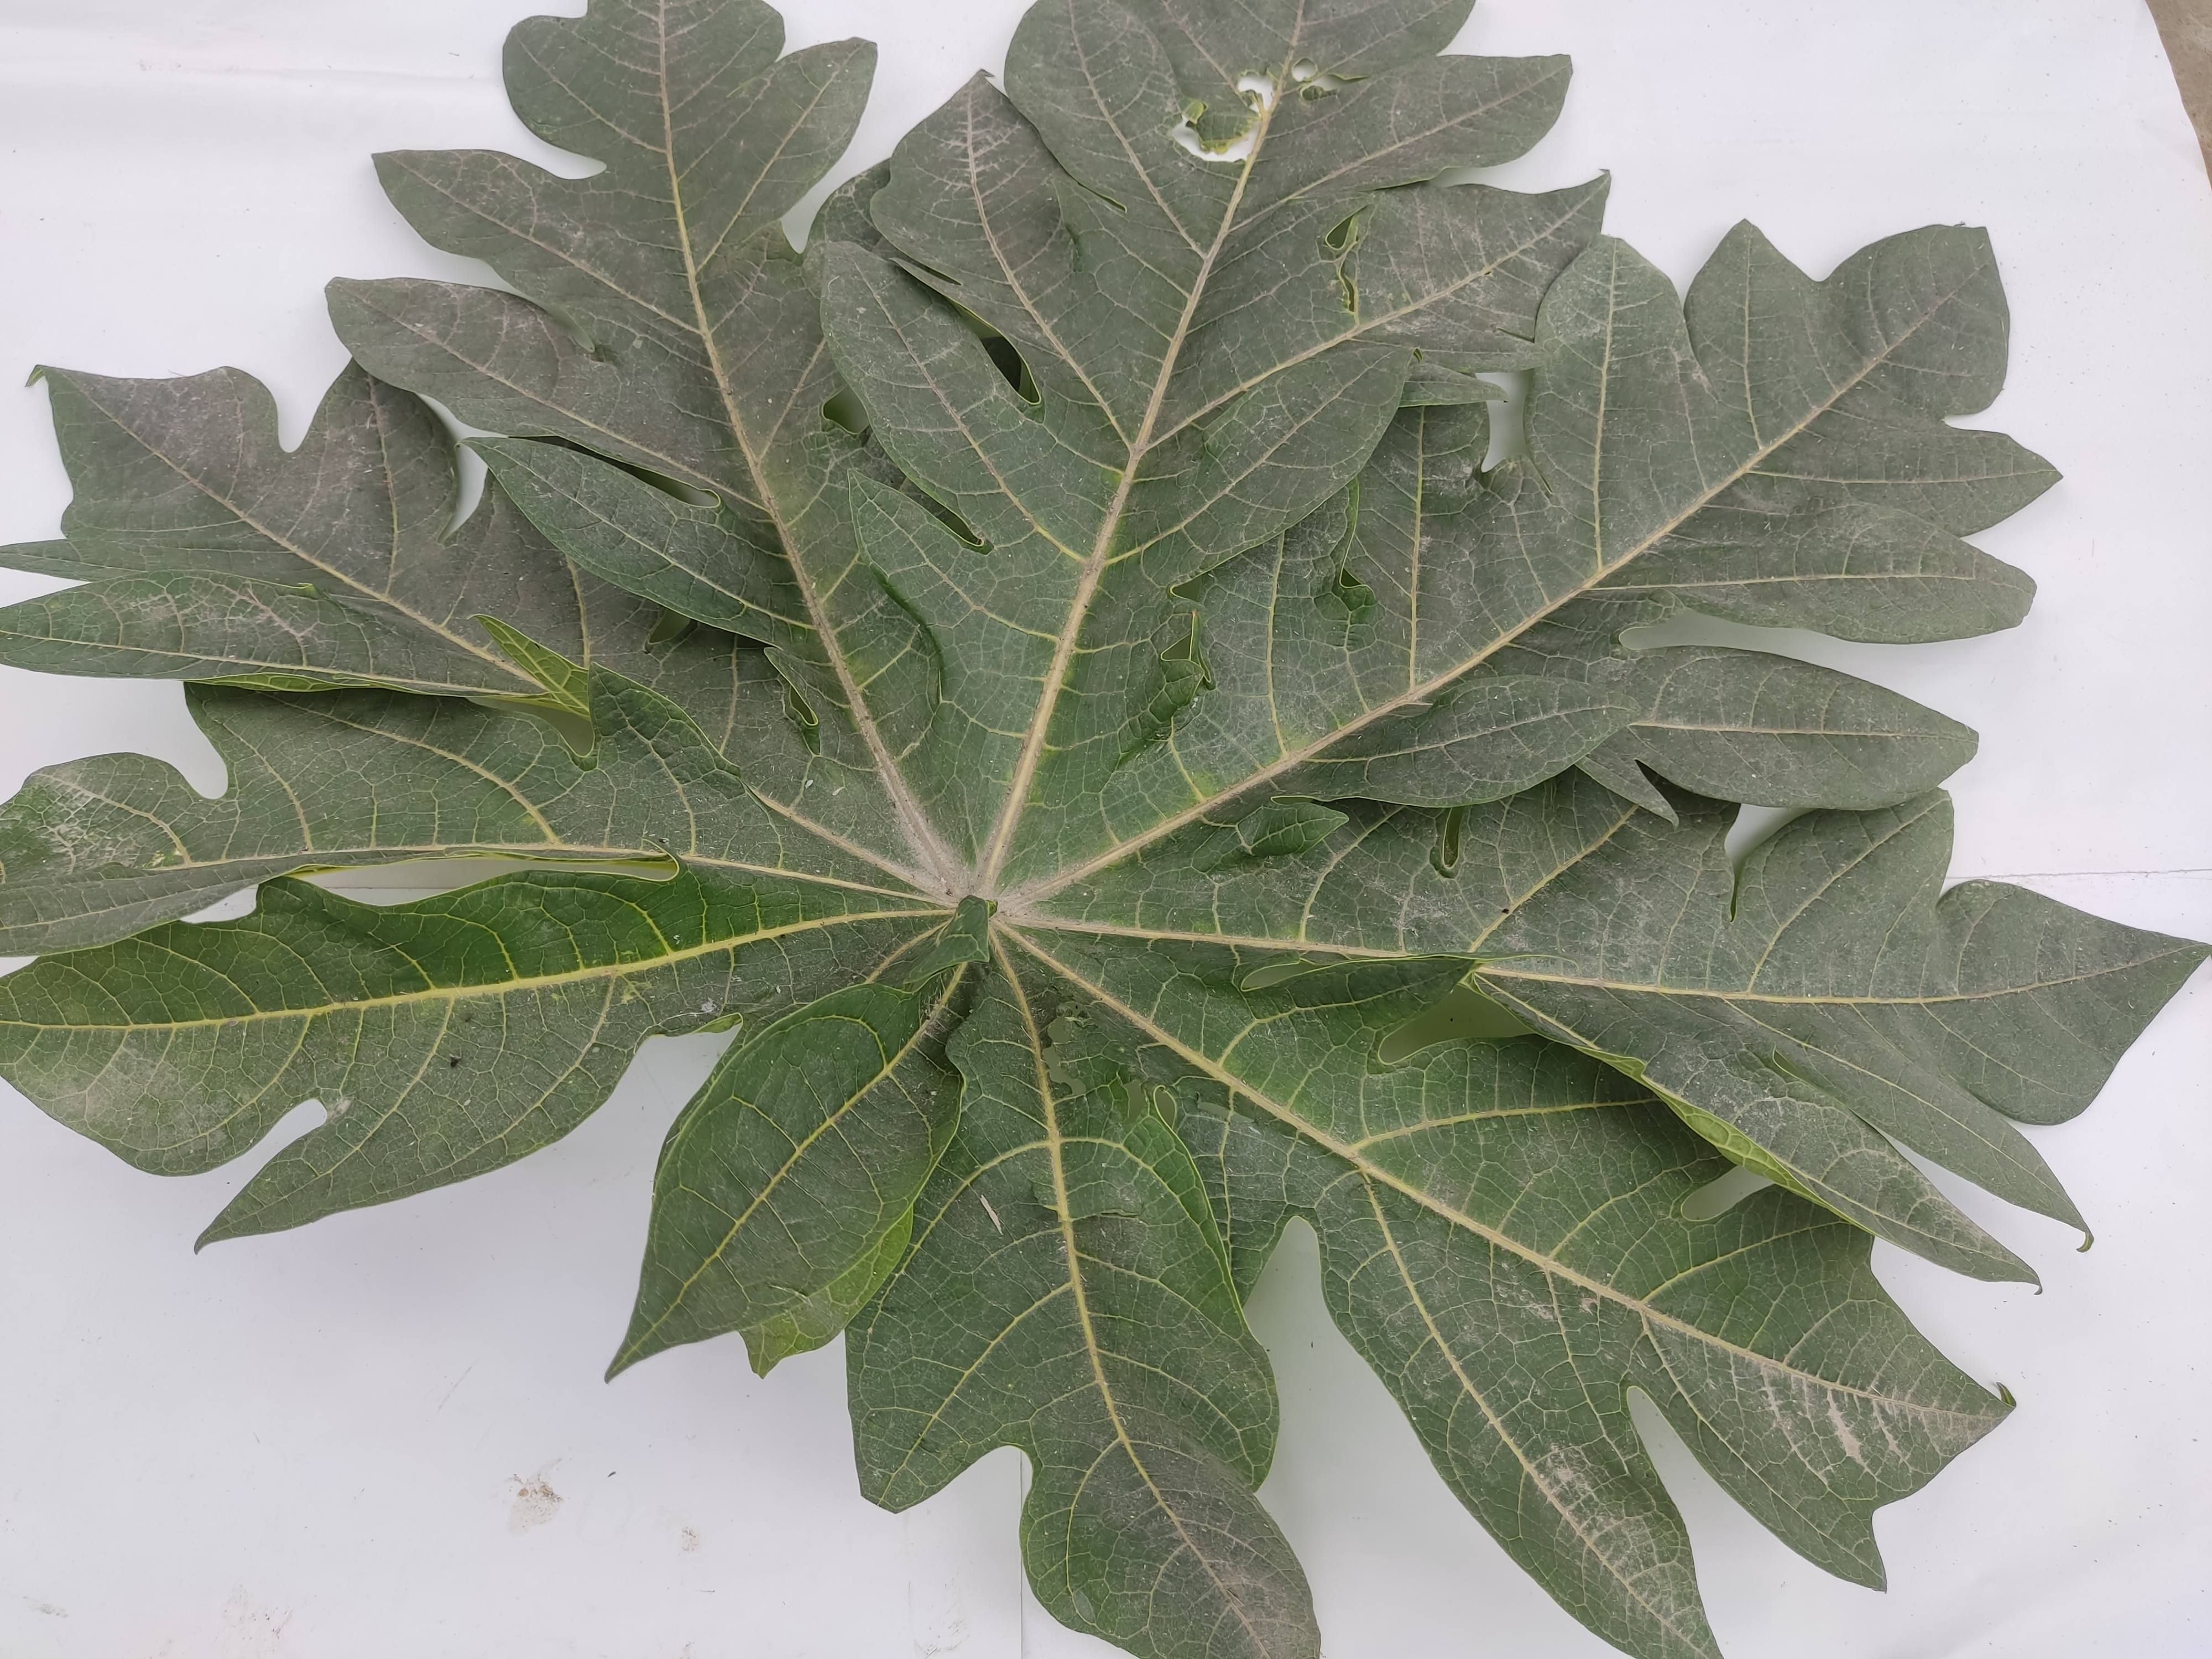
Label: Healthy Leaf